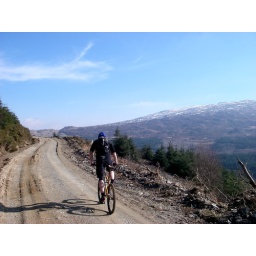
blue skies and even snow capped mountains in the distance. We're not in London anymore Toto.